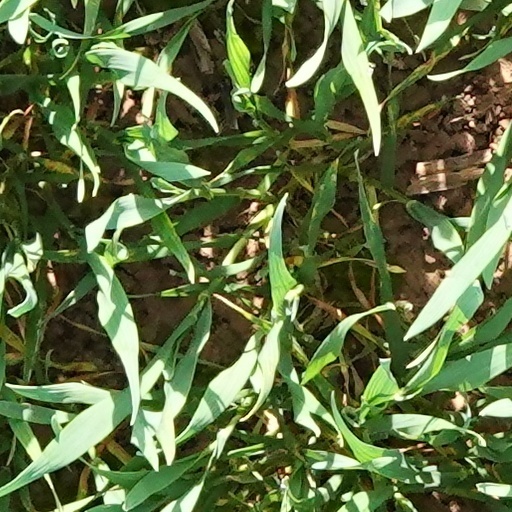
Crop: wheat